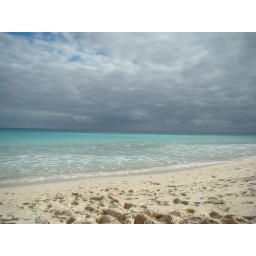
This is cozumel . The waters where pretty clear and water like bath water. We went in December 2008